Sara Pascoe

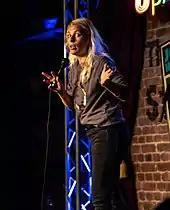
Pascoe performing at the Up the Creek comedy club in 2018

In April 2018, she appeared as a panellist in two episodes of the BBC Radio 4 panel show "Just A Minute". In May 2018, she starred in a BBC comedy short entitled "Sara Pascoe vs Monogamy".